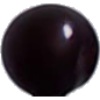
Label: cherry_wax_black